Dil Ka Kya Kasoor

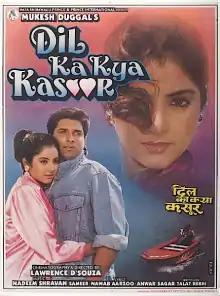
Poster

Dil Ka Kya Kasoor is a 1992 Indian Hindi-language musical melodrama film directed by Lawrence D'Souza. It stars Divya Bharti and debutant Prithvi with Sanam, Suresh Oberoi and Laxmikant Berde in supporting roles. The music of the film, from the duo Nadeem-Shravan, was an instant hit due to its catchy melodies.